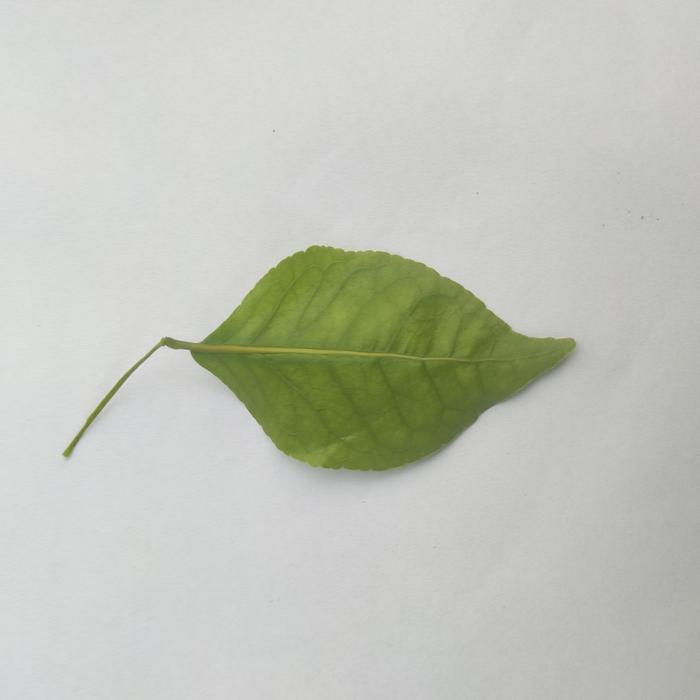
Crop: Aegle Marmelos
Leaf condition: Cercospora_Leaf